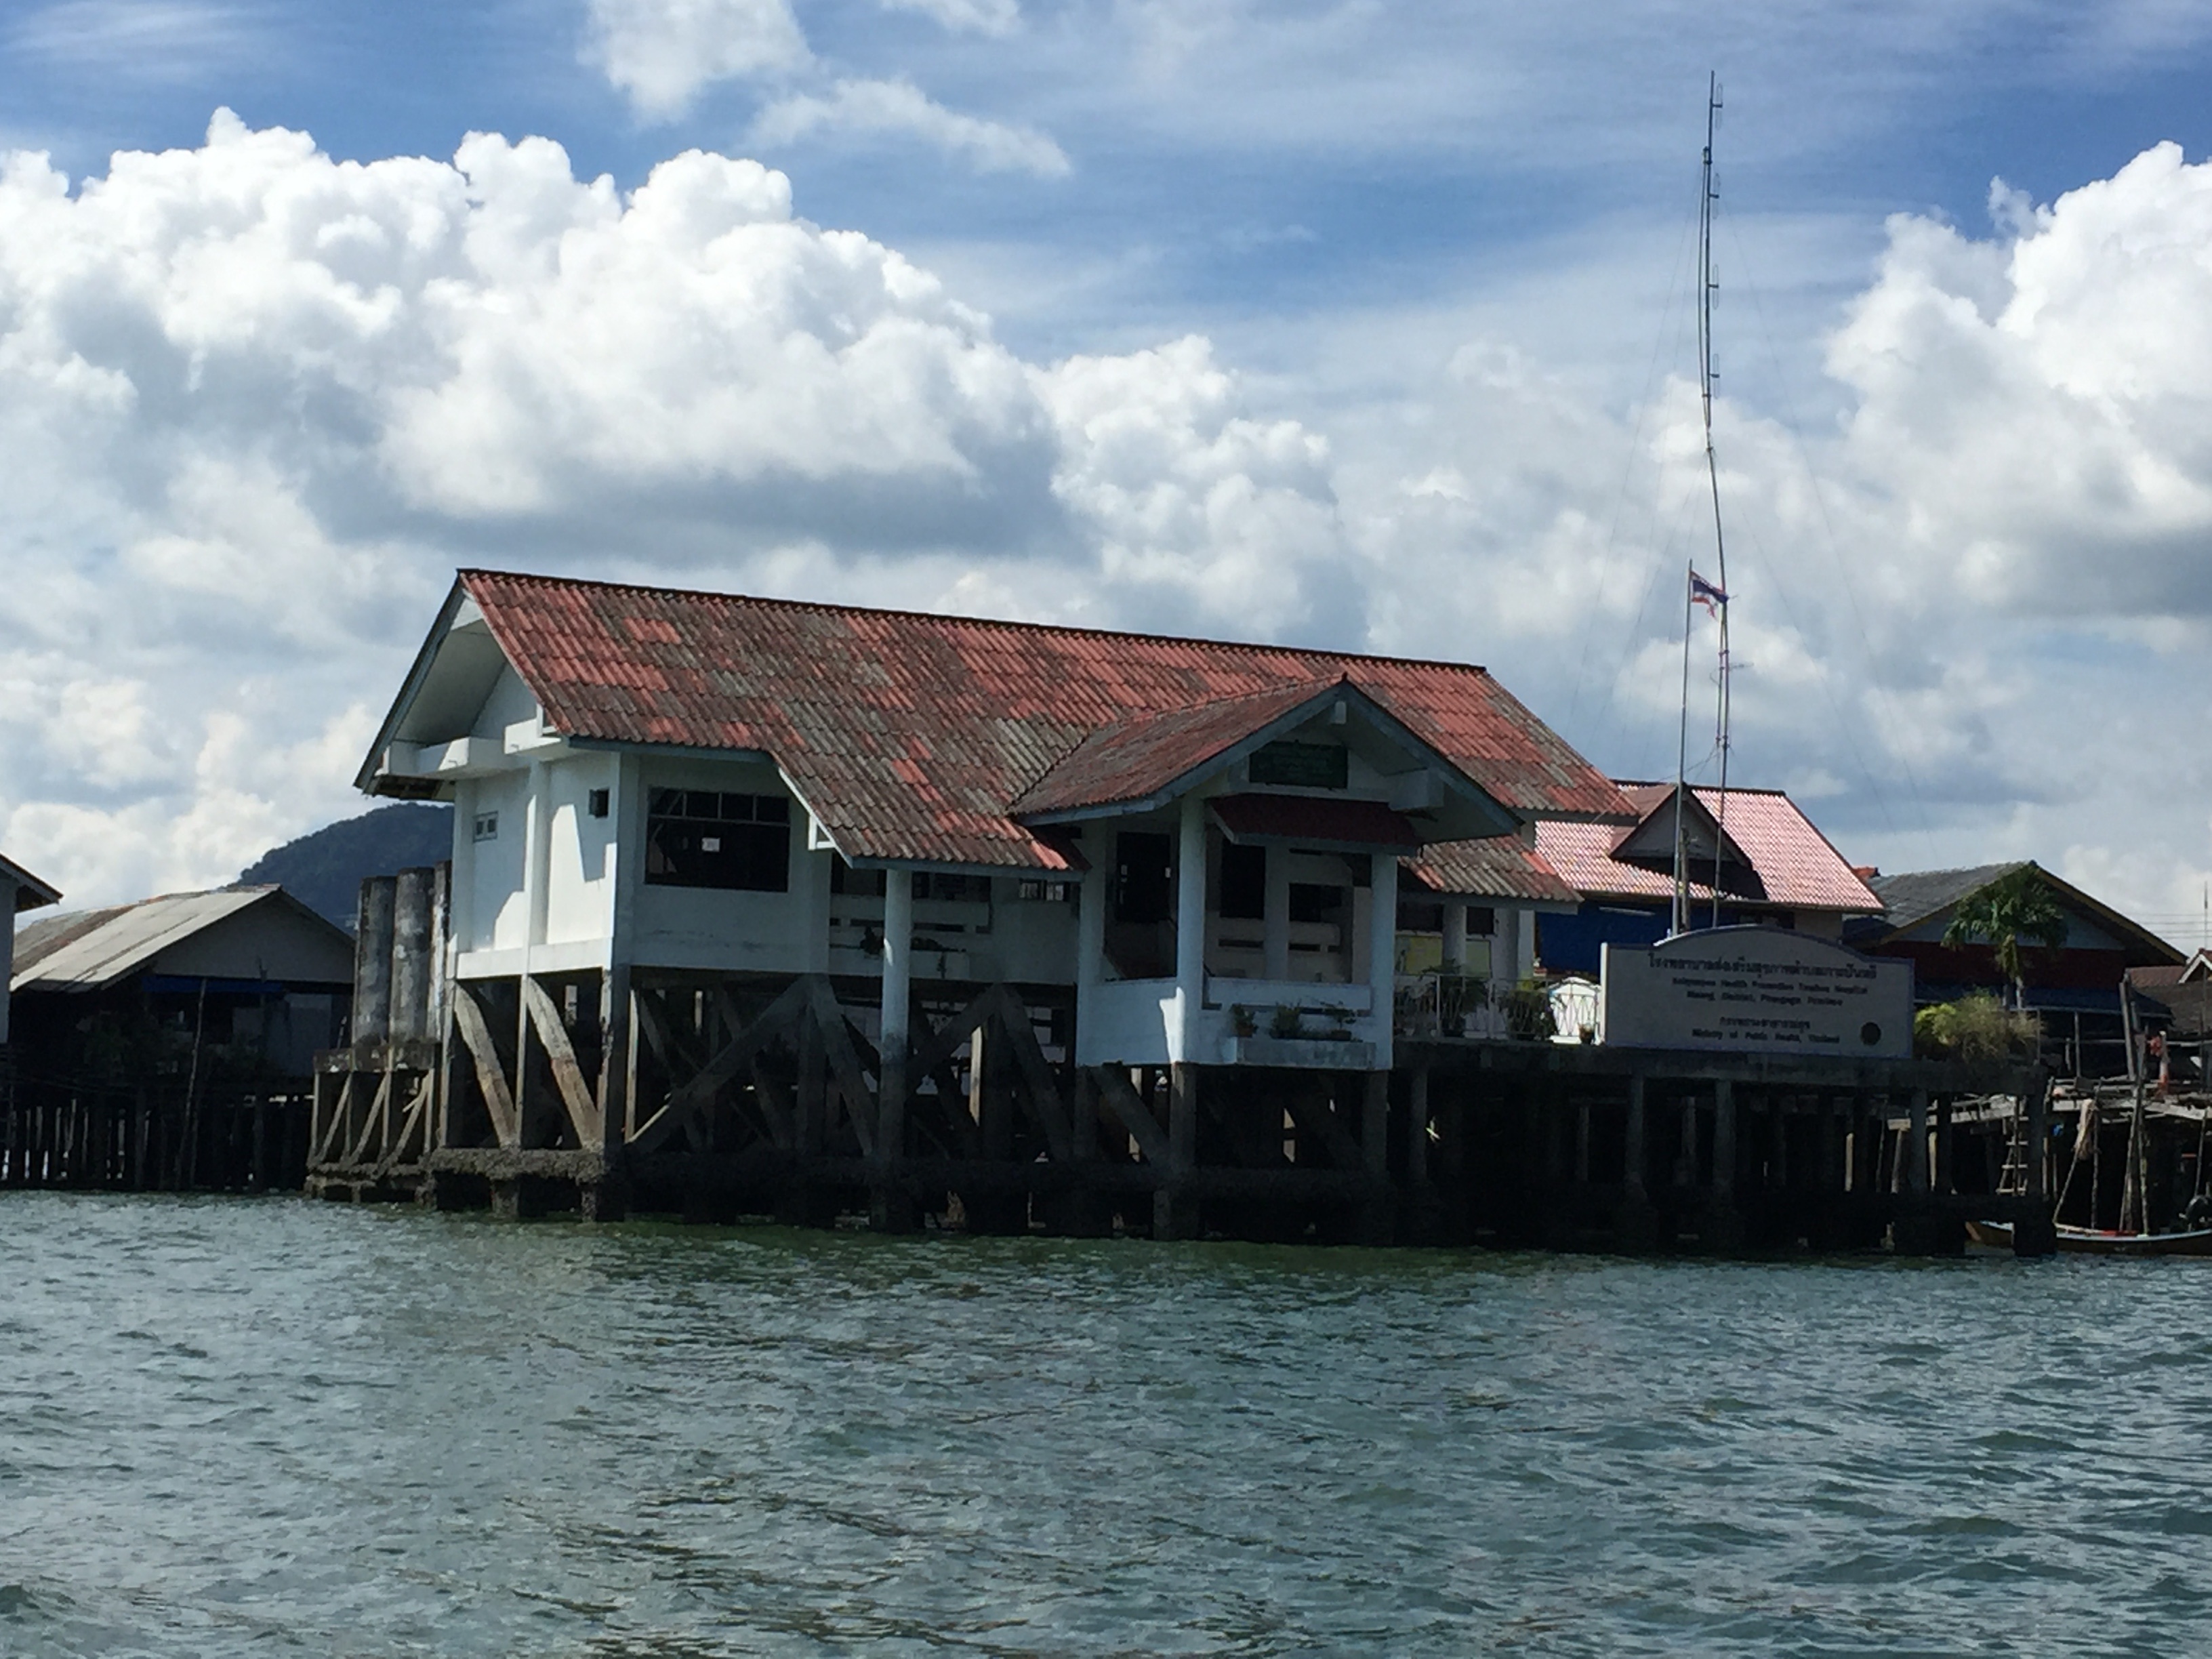
sea, coast, villa, house, town, vacation, village, vehicle, bay, white cloud, on the water